Leone High School

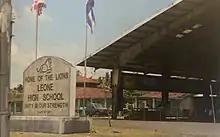

Leone High School is a senior high school in Vailoatai and Leone, in the Western District, American Samoa. It is operated by the American Samoa Department of Education. It is the second-largest high school on Tutuila Island.